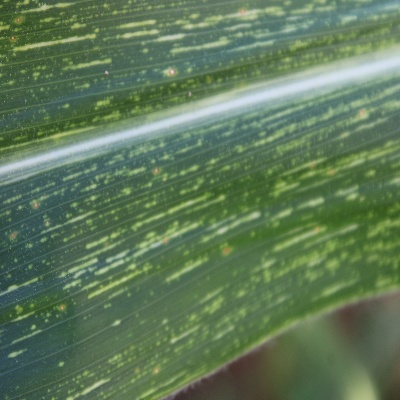
Crop: Maize
Condition: streak virus